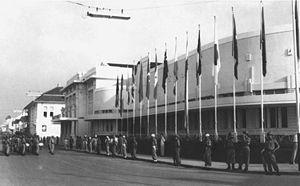
1955 est une année commune commençant un samedi.
Bandung ou Bandoung est une ville d'Indonésie, située dans l'Ouest de l'île de Java.
Une assemblée constituante, souvent abrégé en constituante est une institution collégiale avec pour tâche la rédaction, ou l'adoption, d'une constitution, c'est-à-dire le texte fondamental d'organisation des pouvoirs publics d'un pays.
La conférence de Bandung s'est tenue du 18 au 24 avril 1955 à Bandung, en Indonésie, réunissant pour la première fois les représentants de vingt-neuf pays africains et asiatiques dont Gamal Abdel Nasser, Jawaharlal Nehru, Soekarno et Zhou Enlai. Cette conférence marqua l'entrée sur la scène internationale des pays décolonisés du tiers monde. Ceux-ci ne souhaitant pas intégrer les deux blocs qui se font face, menés par les États-Unis et l'URSS, choisissent le non-alignement.